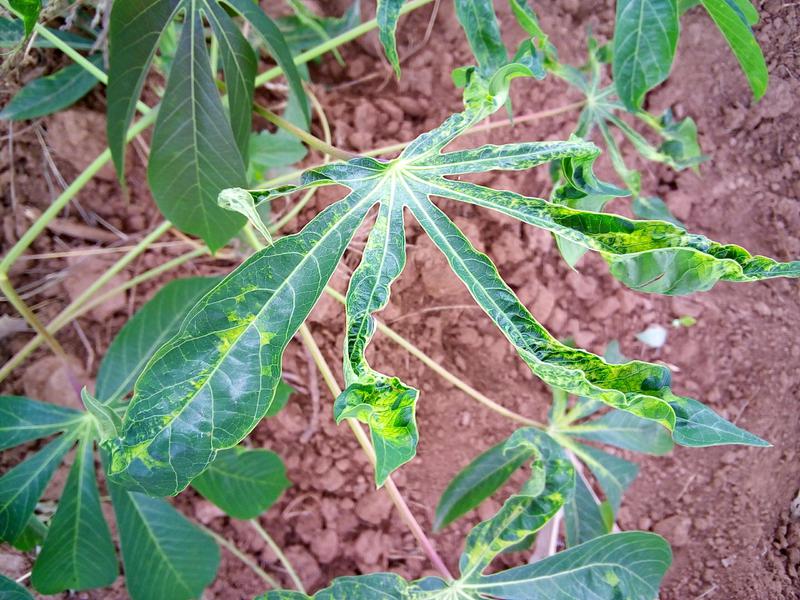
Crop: cassava
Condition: mosaic_disease